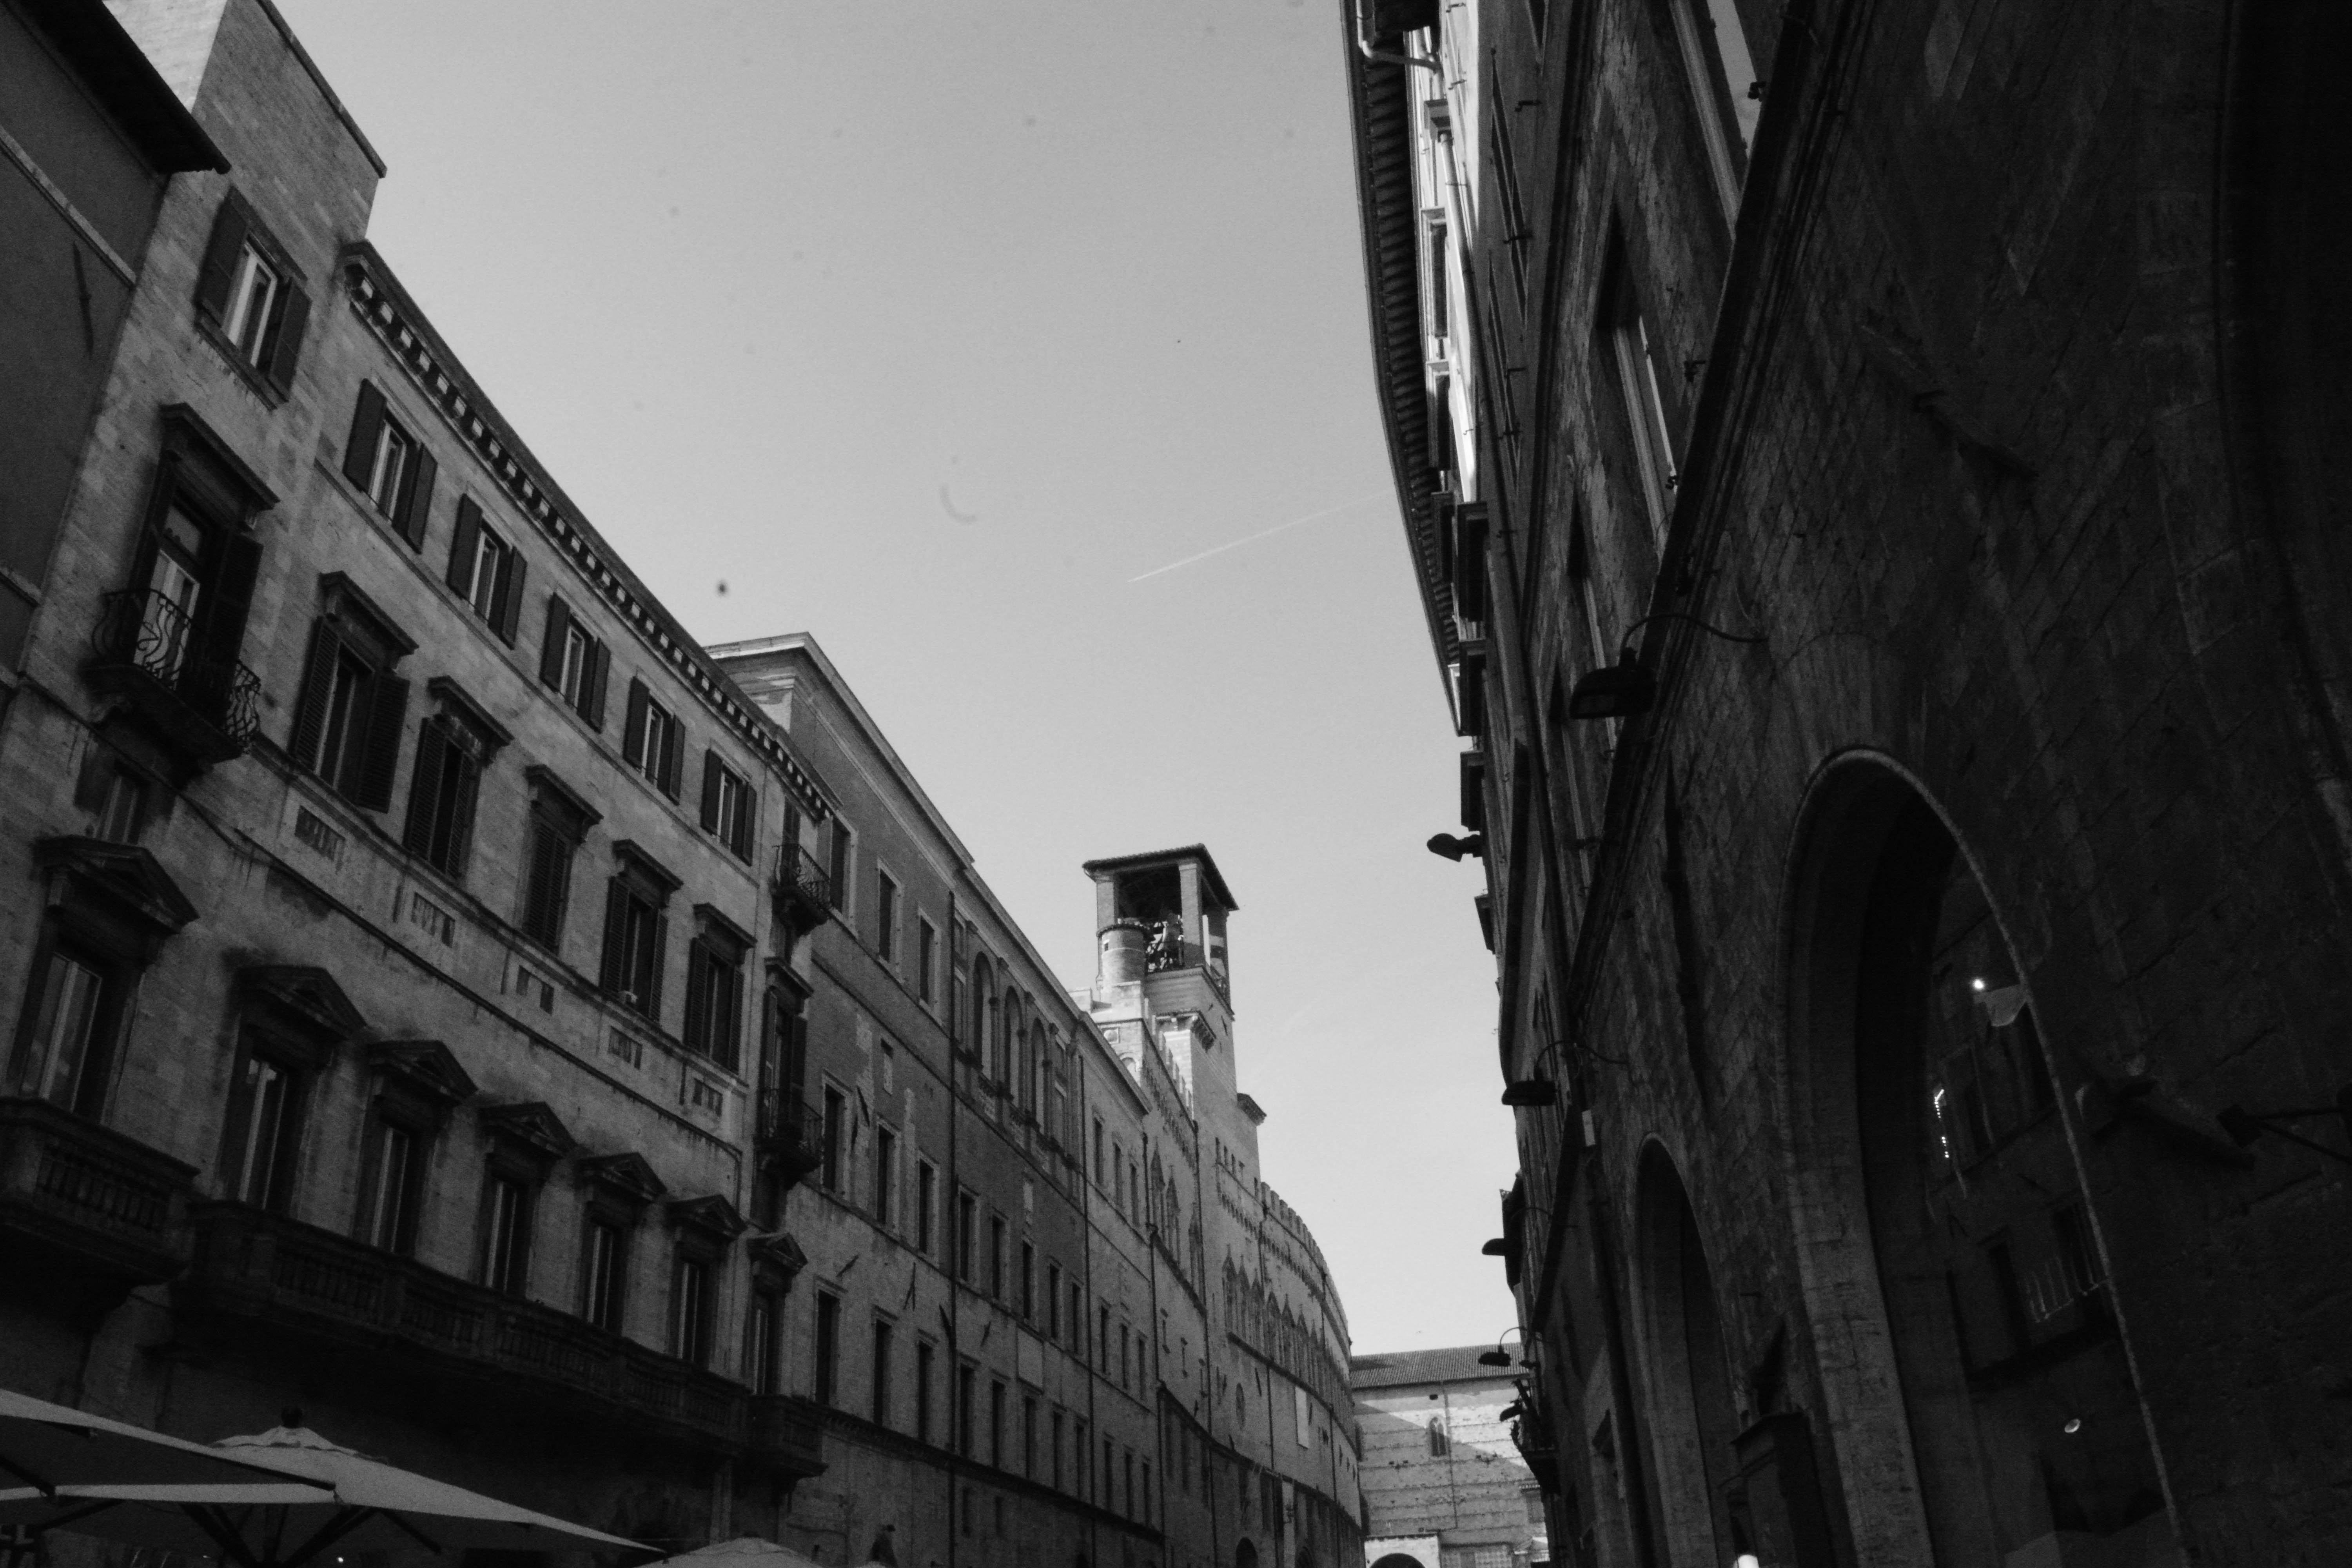
black and white, road, street, alley, city, cityscape, darkness, black, monochrome, lane, lighting, infrastructure, shape, urban area, monochrome photography, human settlement